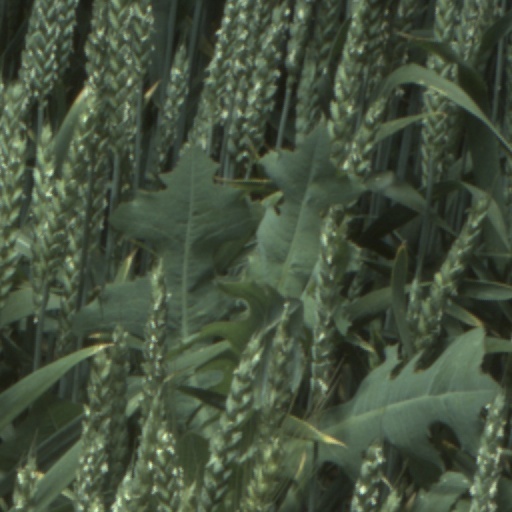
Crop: wheat